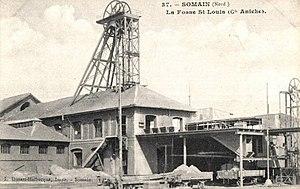
La Fosse Saint Louis de la Compagnie des mines d'Aniche était un charbonnage constitué d'un seul puits situé à Somain, Nord, Nord-Pas-de-Calais, France.
La Compagnie des mines d'Aniche était une compagnie qui exploitait des mines de charbon dans la région Nord-Pas-de-Calais en France et qui possédait aussi des usines et des lavoirs.
La fosse Saint-Louis de la Compagnie des mines d'Aniche est un ancien charbonnage du Bassin minier du Nord-Pas-de-Calais, situé à Somain. La fosse est mise en service en 1845, deux ans après le début de son fonçage. Elle exploite un riche gisement de houille, déjà exploité à partir de 1841 par la fosse La Renaissance. En 1849, la fosse Fénelon est mise en service, ces trois fosses sont rapidement en communication.
Somain est une commune française située dans le département du Nord, en région Hauts-de-France. L'ancienne commune de Villers-Campeau a été absorbée par Somain en 1947. Somain est également connu pour avoir été une grande commune minière, avec les fosses La Renaissance, Saint Louis, Casimir Périer et De Sessevalle ; l'extraction y a cessé en 1970.
L'histoire du bassin minier du Nord-Pas-de-Calais retrace en détail tous les faits historiques de l'exploitation de ce bassin minier, exploité intensivement pour la houille présente dans son sous-sol de la fin du XVIIᵉ siècle jusqu'à la fin du XXᵉ siècle.